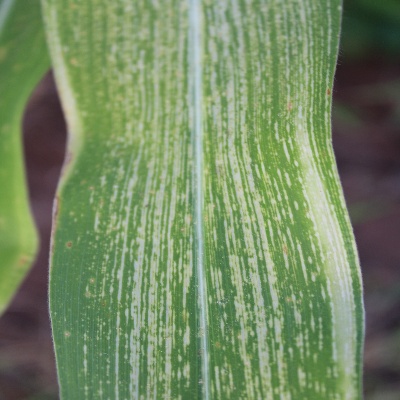
Crop: Maize
Condition: streak virus